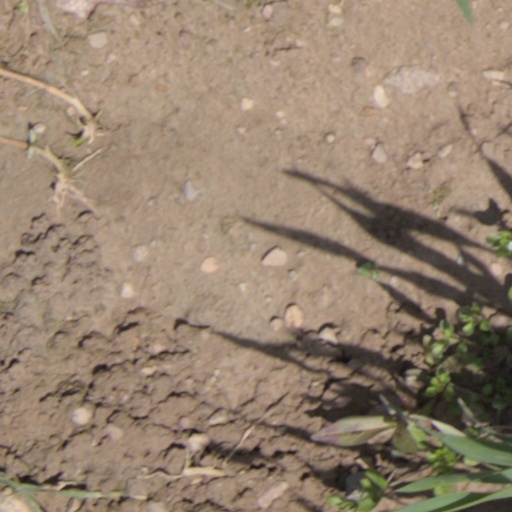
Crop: wheat